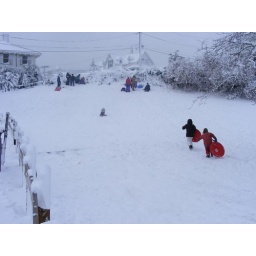
Sledders at the ball field in Falmouth Heights.